Lipidology

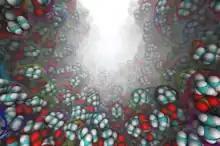
The surface of a curved lipid bilayer

Lipidology is the scientific study of lipids. Lipids are a group of biological macromolecules that have a multitude of functions in the body. Clinical studies on lipid metabolism in the body have led to developments in therapeutic lipidology for disorders such as cardiovascular disease.